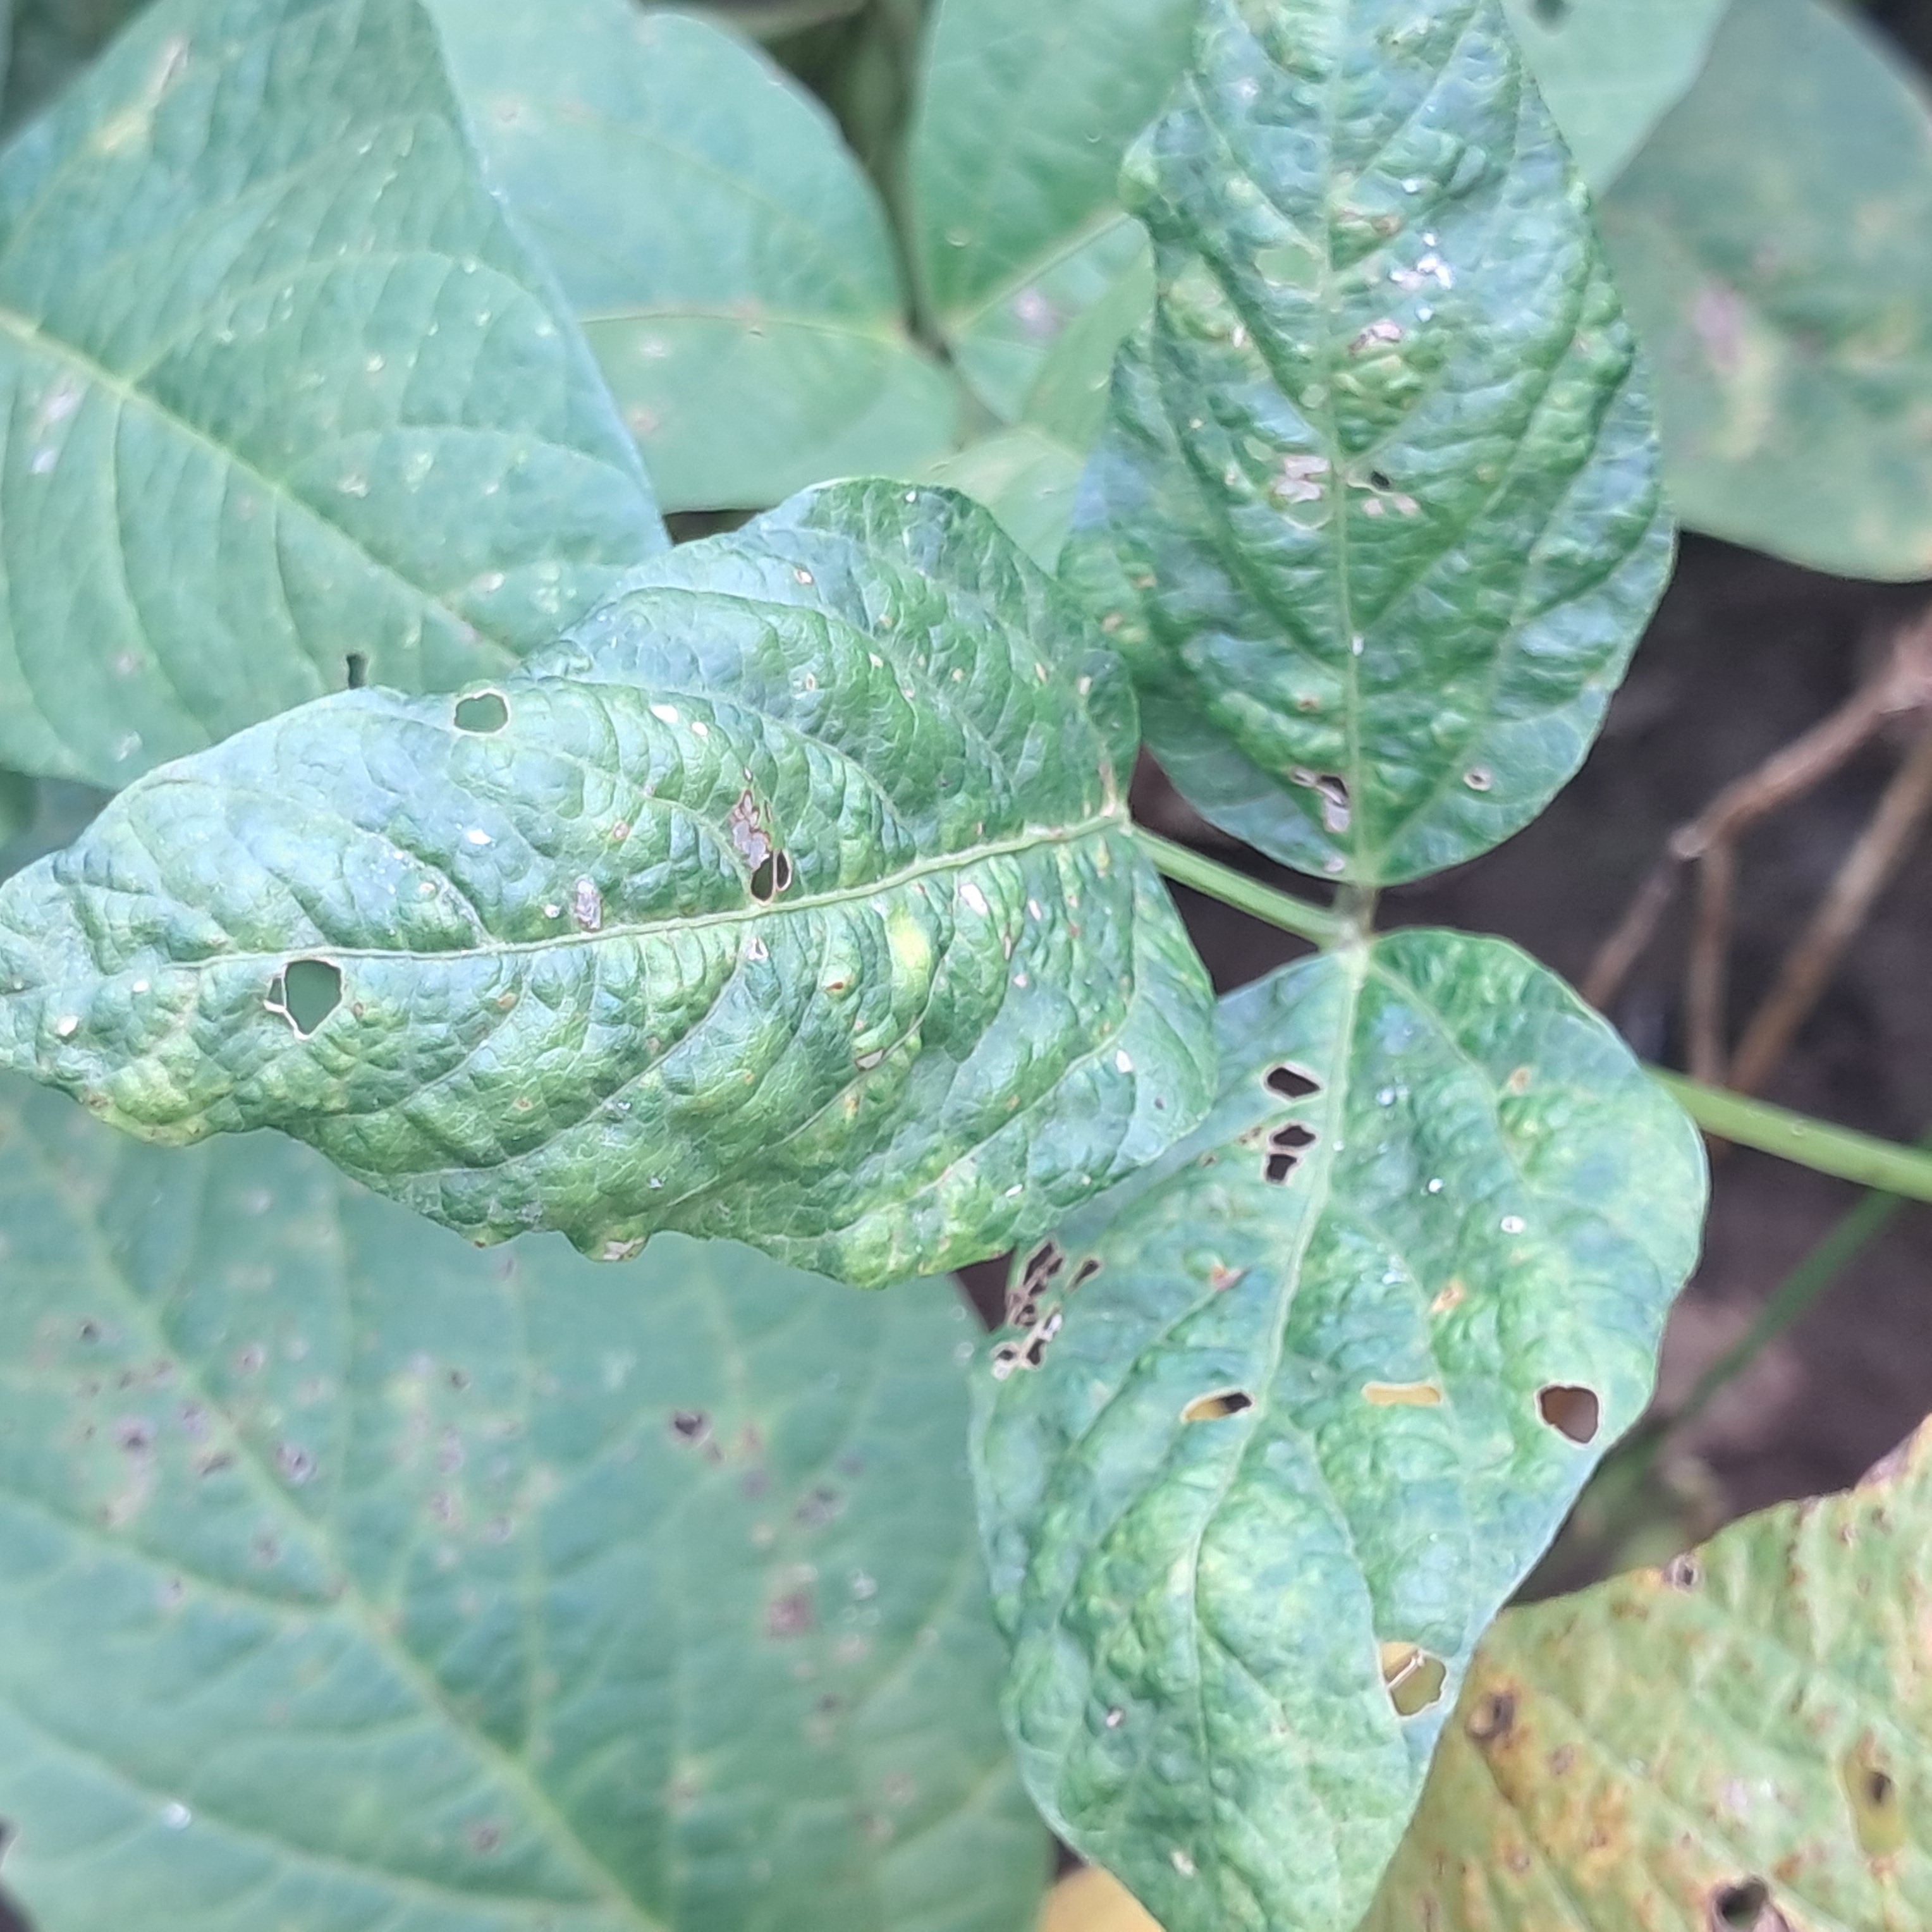
Label: Mosaic